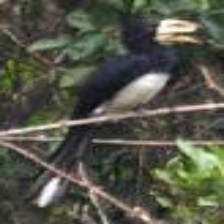
Species: AFRICAN PIED HORNBILL
Scientific name: TOCKUS FASCIATUS
ImageNet parent category: hornbill